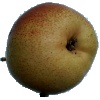
Label: Pear Forelle 1